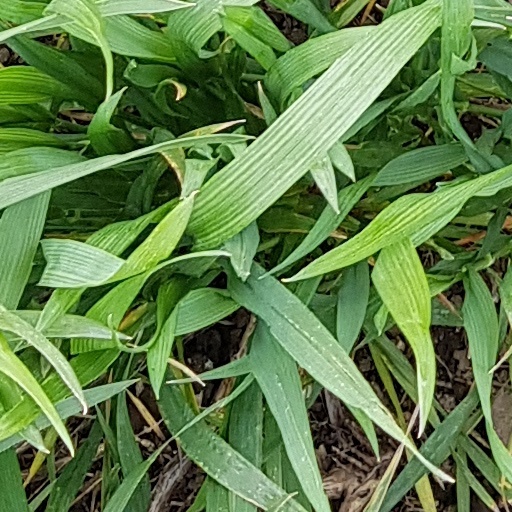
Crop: wheat